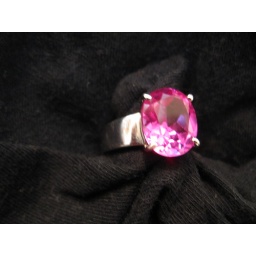
Views of the ring I had made in Thailand with the pink topaz stone I bought in Afghanistan. It's just so sparkly!!